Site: brandenburg
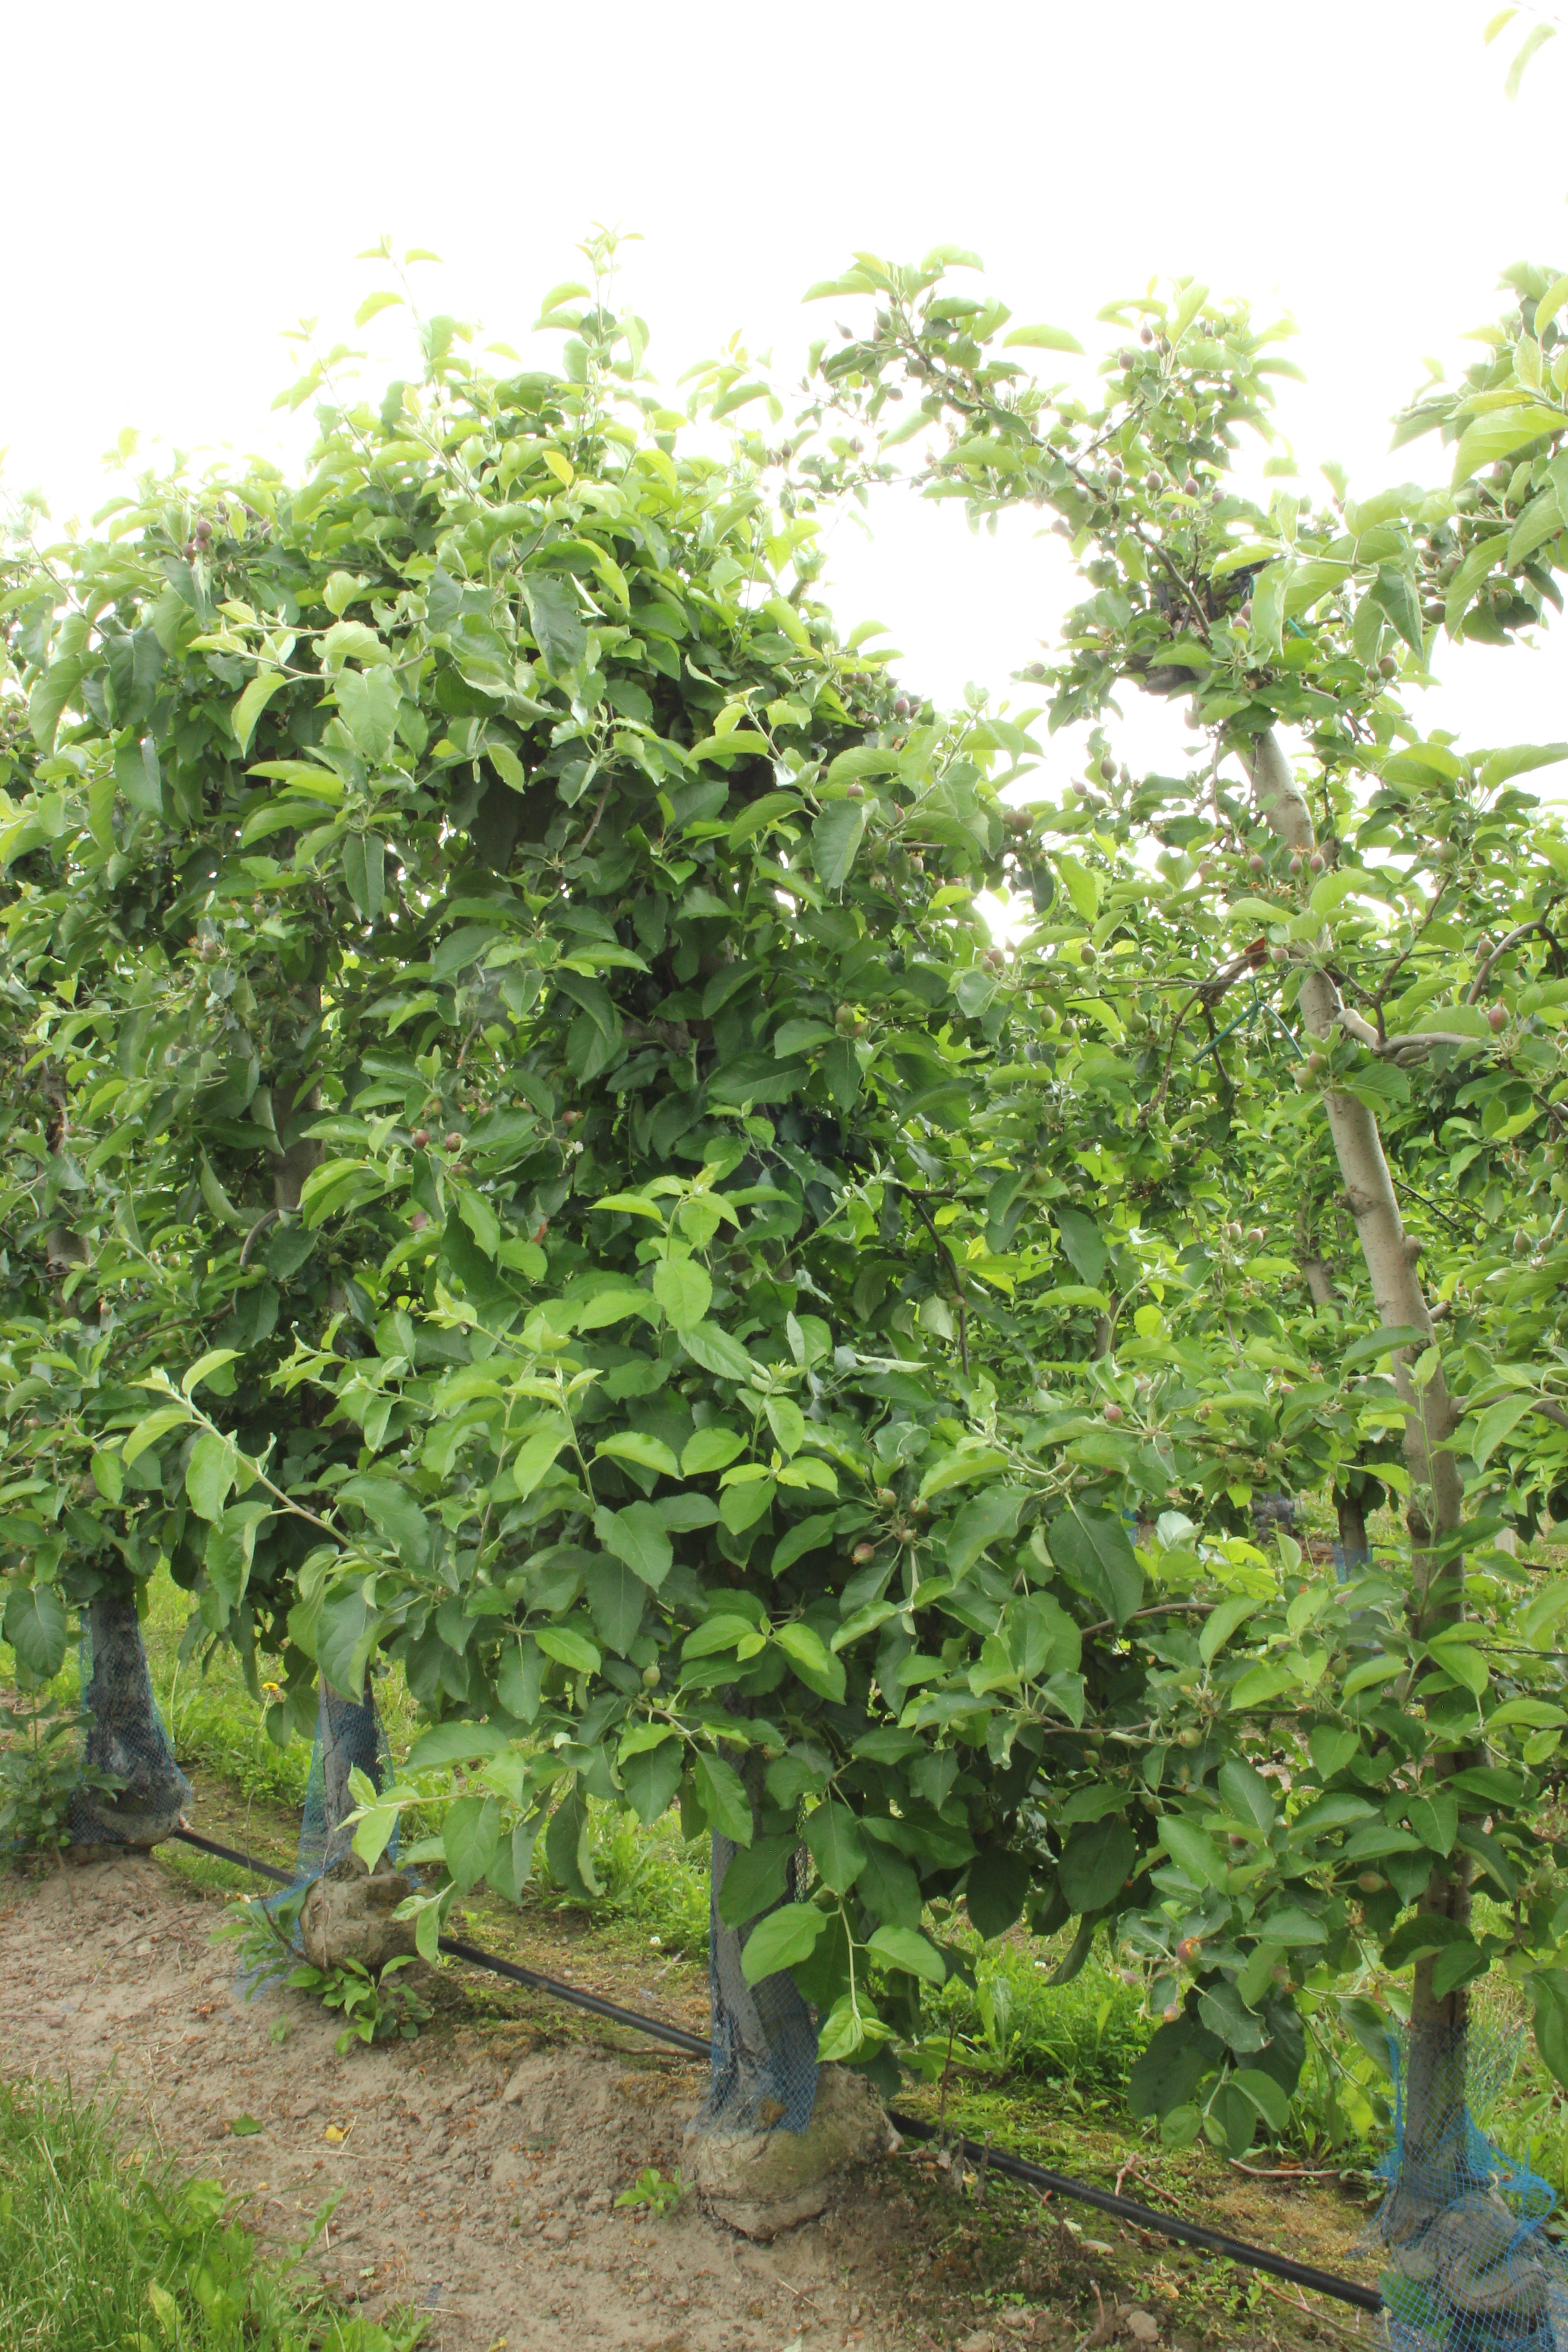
Growth stage (BBCH 72): Development of fruit